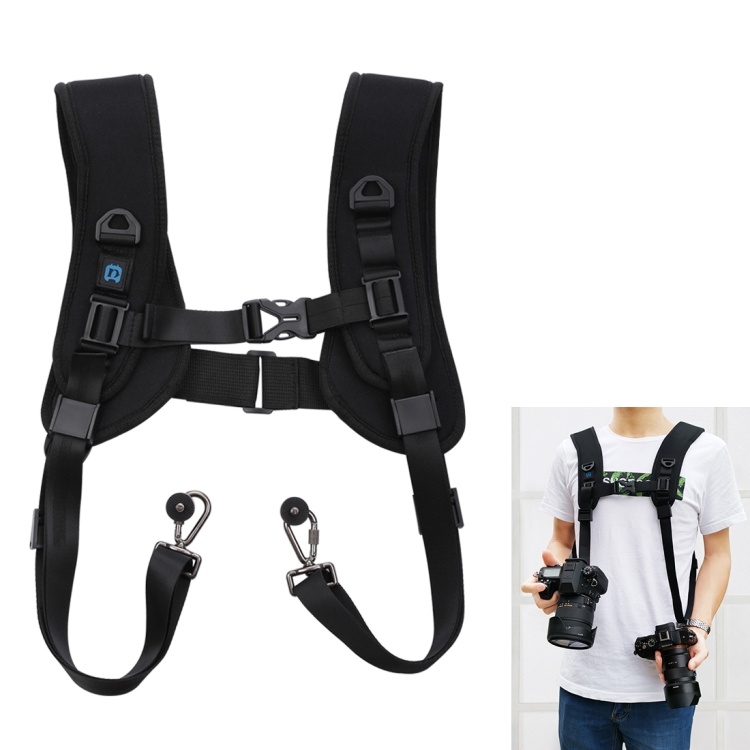
PULUZ Quick Release Double Shoulder Harness Soft Pad Decompression Foam Strap Belt for DSLR Digital Cameras
High quality nylon material, is extremely durable. Soft breathe freely padded decompression shoulder foam widening shoulder construction reduces burdening feeling. Distributes overall weight of DSLR evenly across your shoulder. Comes with 2 multi-purpose metal quick release plates which securely connect your camera and the strap. Bumper and buckle on the strap prevents camera from swinging back. With 1/4 inch standard screw, most of DSLR SLR cameras can be compatible. Allow you to carry 2 cameras at the same time and switch between them rapidly. Allow you to quickly reach your camera and shoot in a pinch while the shoulder pad stays in the same position.
Brand: OzeTech Cases
Category: Cameras & Optics > Camera & Optic Accessories > Camera Parts & Accessories > Camera Straps > Harness Straps